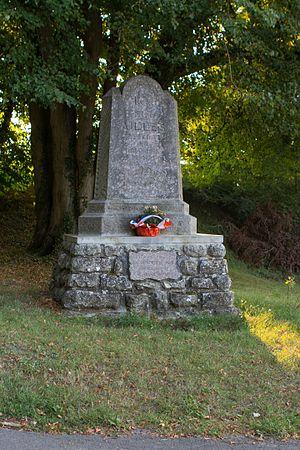
Ailles est une ancienne commune française, située dans le département de l'Aisne en région Hauts-de-France. Elle est actuellement intégrée à la commune de Chermizy-Ailles.
Chermizy-Ailles est une commune française située dans le département de l'Aisne, en région Hauts-de-France.